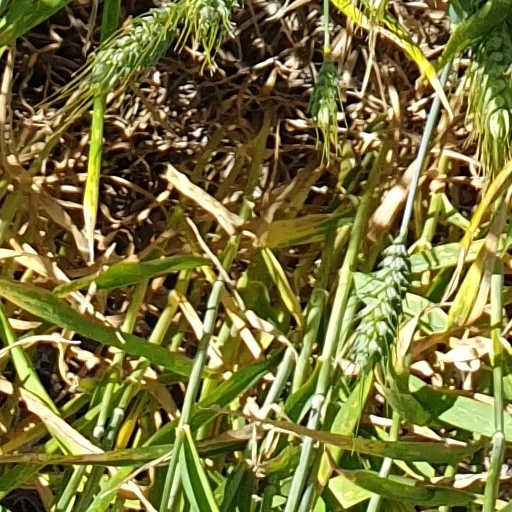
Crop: wheat